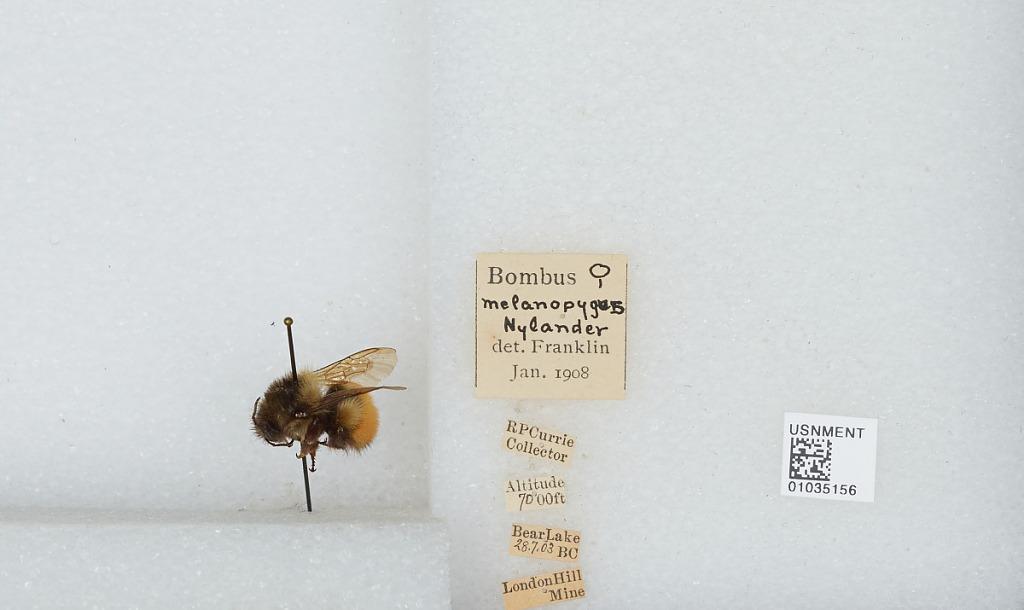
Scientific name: Bombus (Pyrobombus) melanopygus Nylander
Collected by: R. Currie
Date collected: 1903-7-28
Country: Canada
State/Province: British Columbia
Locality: London Hill Mine, Bear Lake
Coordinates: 49.9364, -117.142
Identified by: Franklin